Algo Mágico

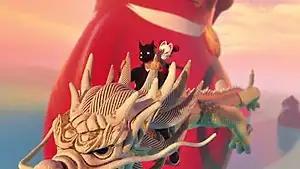
A screenshot from the music video, depicting two masked animated characters traveling the world on a dragon.

An accompanying fanciful animated music video was released simultaneously with the song. The visual was directed by Sebastián Mejia and inspired by Japanese-style characters. It depicts two masked people traveling the world on a dragon, as they get to know each other deeply and unmask their feelings. As animated music videos had gone viral because of COVID-19 pandemic restrictions at the time, "Billboard" highlighted 10 animated music videos released in 2020, asking their readers to vote for their favorite one, in which "Algo Mágico" was voted the best animated music video of the year. The video also won the award for Best Animated Video at the 2020 Noise Colectivo Awards.